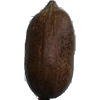
Label: Nut Pecan 1